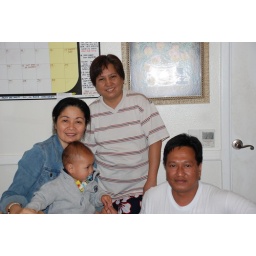
At the kitchen table in SJC